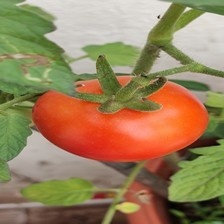
Label: tomato